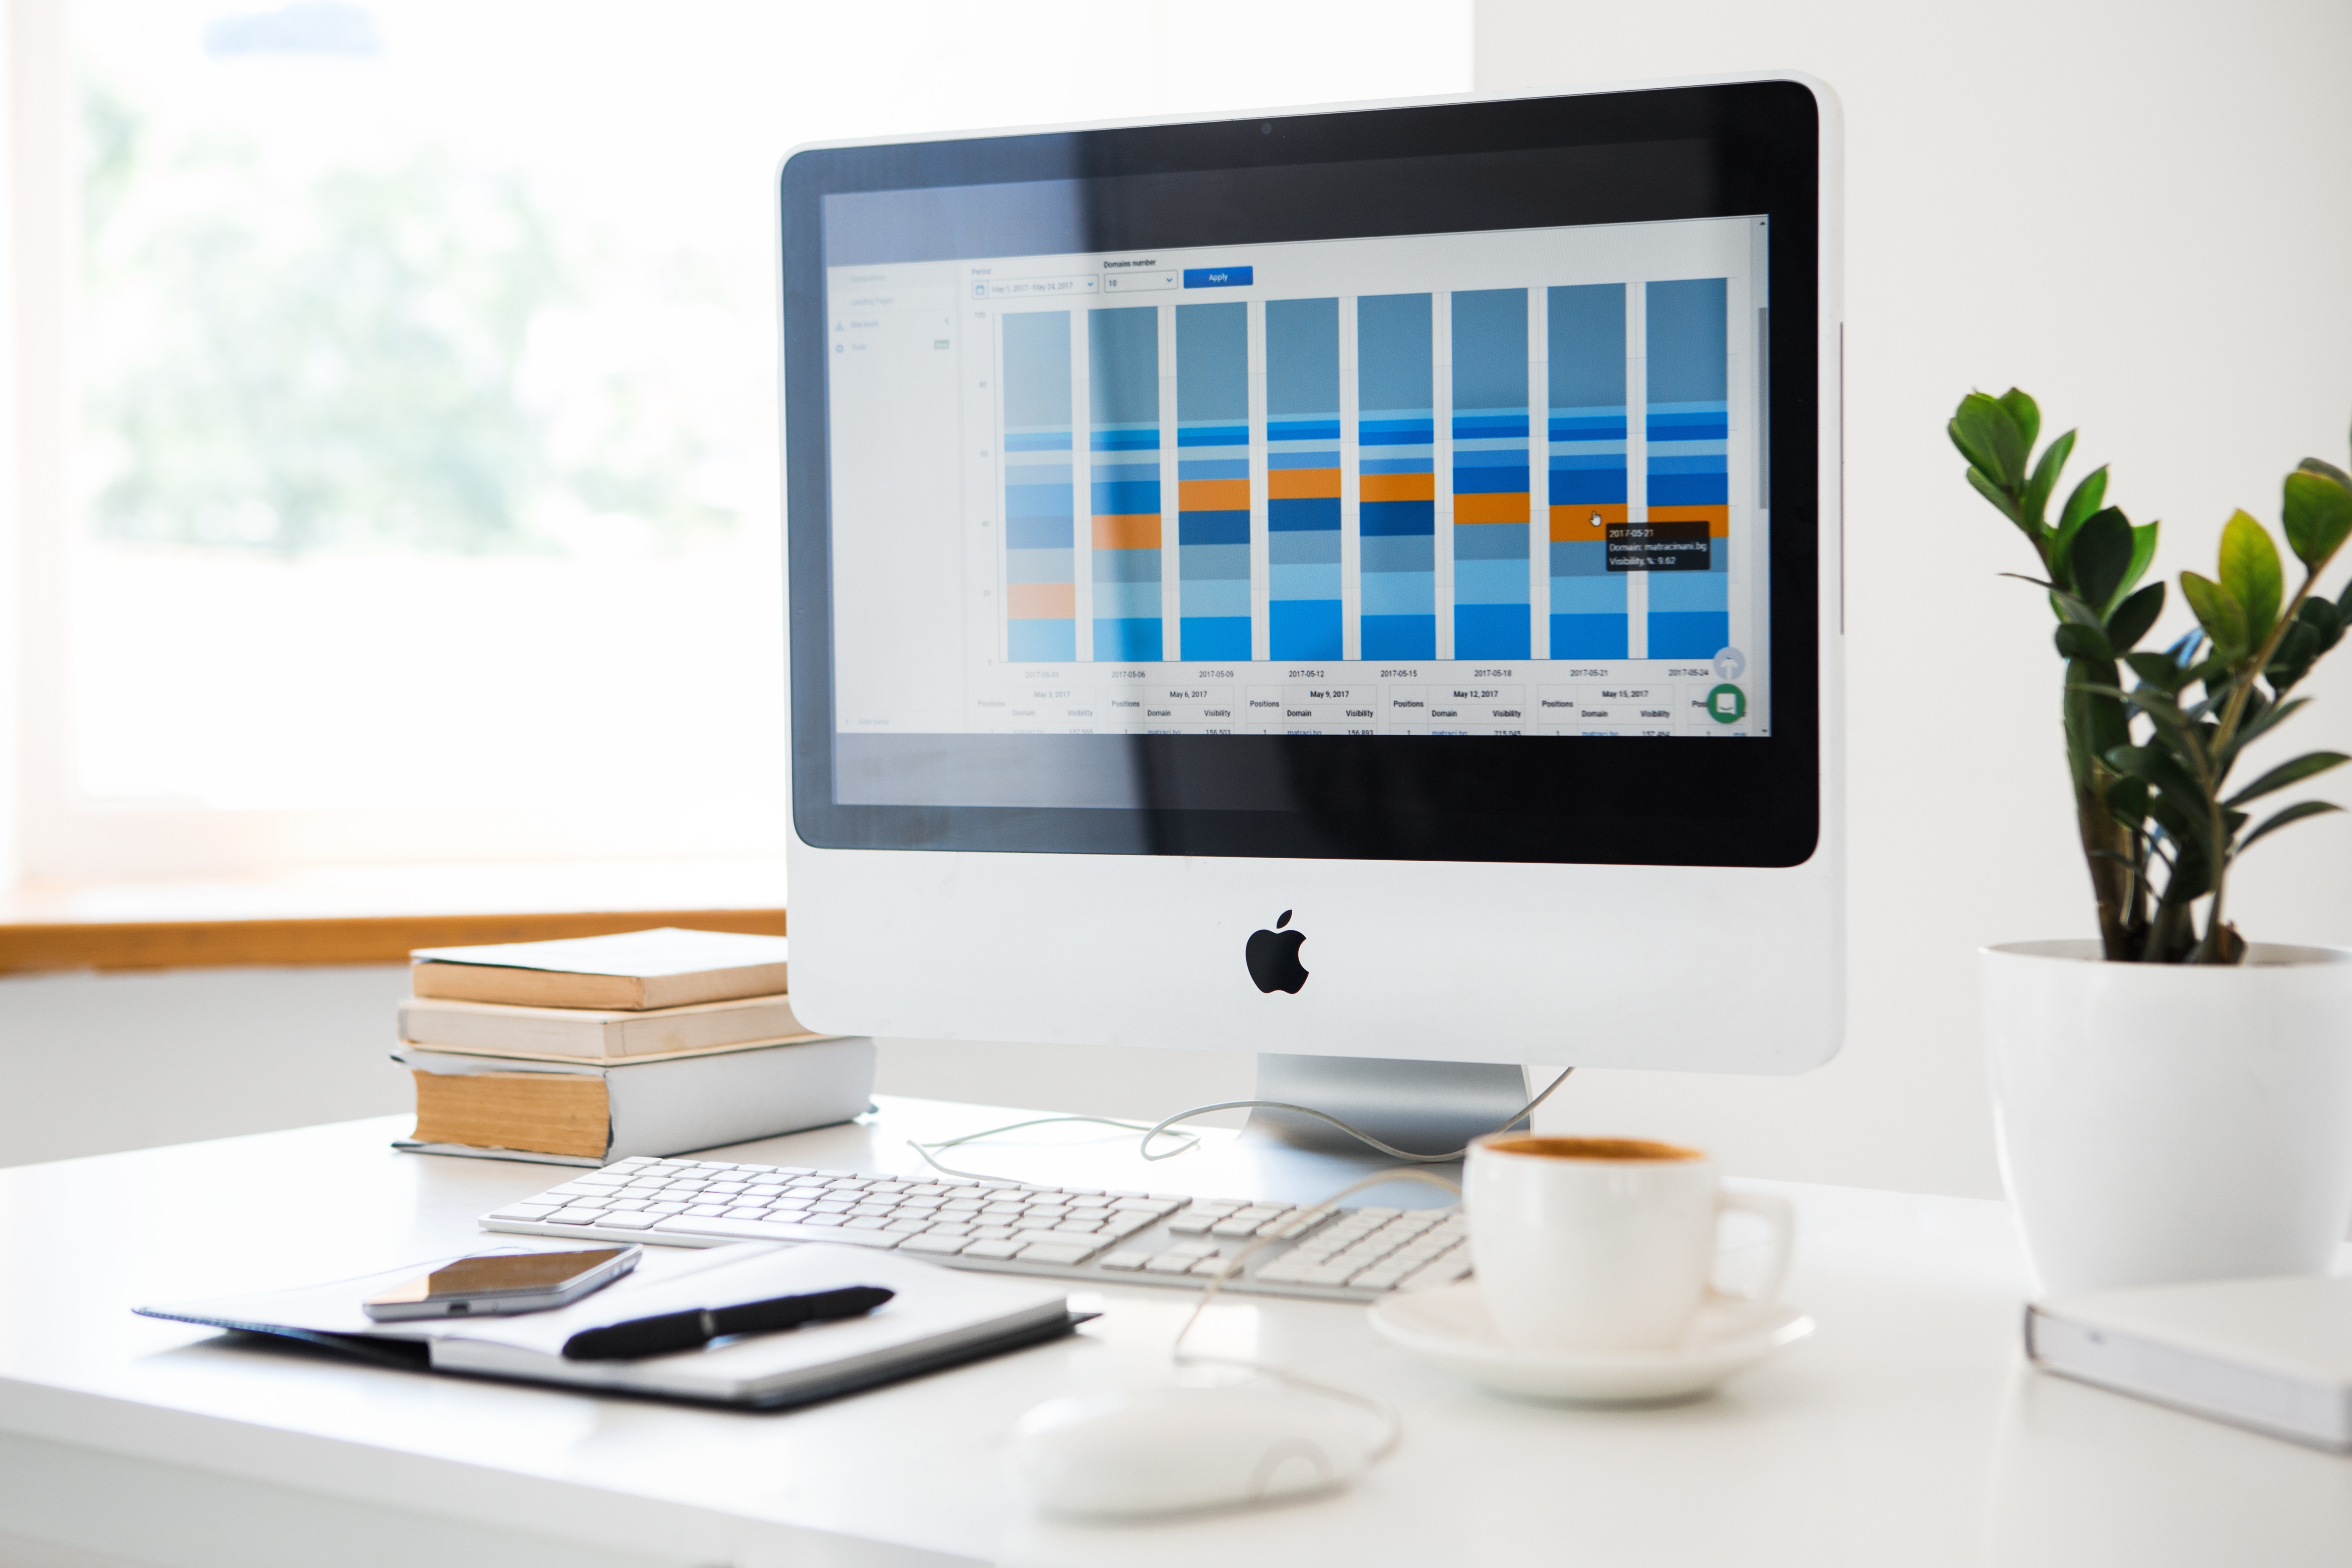
product, desk, desktop computer, technology, furniture, electronics, interior design, design, room, electronic device, home appliance, Home automation, shelf, gadget, computer desk, table, small appliance, office, personal computer, multimedia